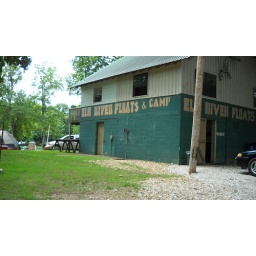
Elk river camp ground canoe and float rental located in Lanagan Mo